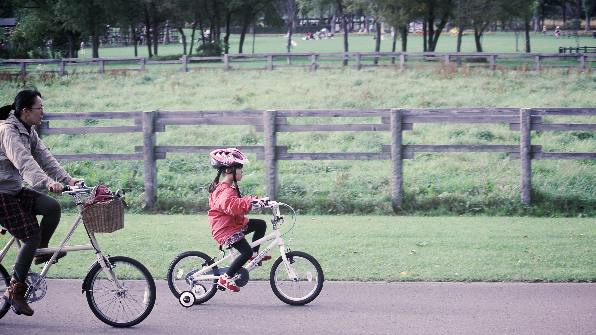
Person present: Yes